Execution of Angel Mou Pui Peng

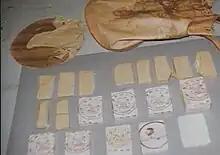
The blocks of heroin Angel was caught with spread out beside her travel bag

On 11 March 1993, Mou was found guilty as charged and sentenced to death for importing 4 kilograms of pure heroin into Singapore, contrary to Section 7 of the Misuse of Drugs Act. Trial judge Amarjeet Singh rejected her defence as "not credible". The judge highlighted the fact that Mou had failed to mention in her initial statement after her arrest many arguments she later raised in her defence at her trial, such as Ah Hung's name and her purportedly visiting Singapore to work as a prostitute, for which the judge drew an adverse inference from. Mou had also signed the initial statement after reading it and being offered the chance to make any alterations, which led the court to disregard her allegation it was not recorded correctly. Regarding Mou's claim to have never heard the contents of the initial statement before, the judge asserted that she would have been served a copy of it in remand prison during pre-trial disclosure of evidence, and it was unbelievable she would not have studied it in detail with her defence lawyers well before the beginning of her trial.